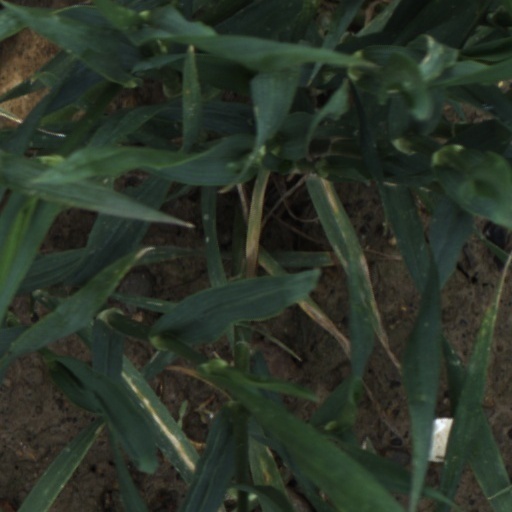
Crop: wheat